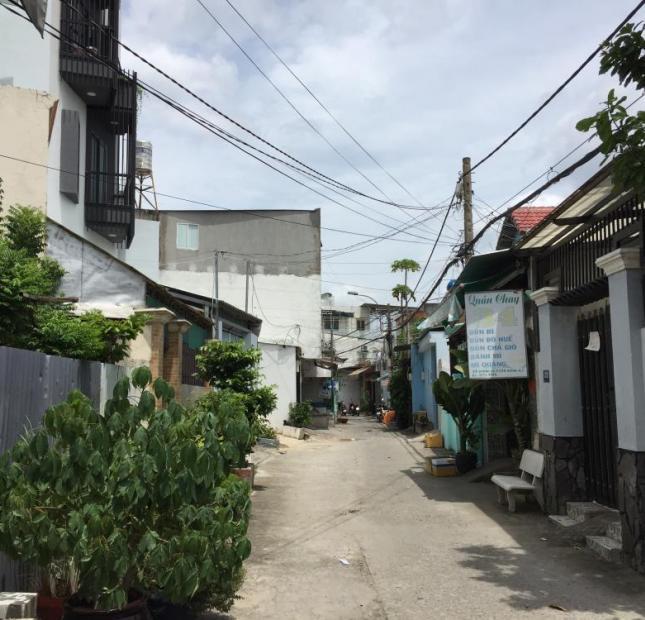
bên lề đường bên trái của con hẻm có một hàng cây xanh